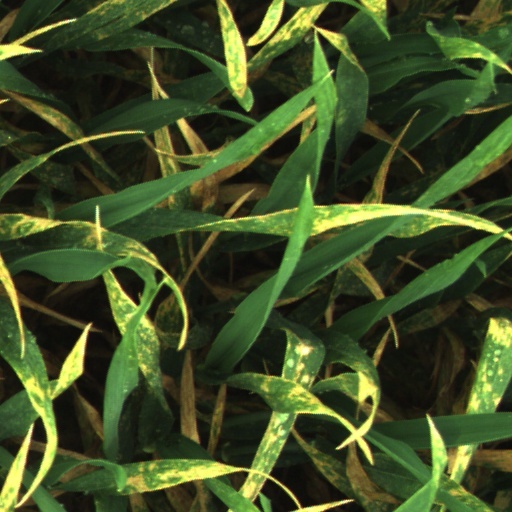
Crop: wheat